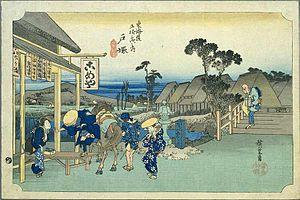
Totsuka-juku était la cinquième des cinquante-trois stations du Tokaido dans le Japon de l'ère Edo. Il s'agit de la station la plus à l'est dans la province de Sagami. Elle se trouve de nos jours à Totsuka-ku dans l'actuelle ville de Yokohama, préfecture de Kanagawa au Japon.
Les Cinquante-trois Stations du Tōkaidō, dans l'édition Hōeidō présentée ici, sont une série d'estampes japonaises créées par Hiroshige après son premier voyage empruntant la route du Tōkaidō en 1832. Cette route, reliant la capitale du shogun, Edo, à la capitale impériale, Kyoto, est l'axe principal du Japon de l'époque. C'est également la plus importante des « Cinq Routes », les cinq artères majeures du Japon, créées ou développées pendant l'ère Edo pour améliorer le contrôle du pouvoir central sur l'ensemble du pays.